Eugene Luther Vidal

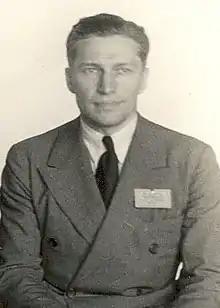
Vidal in 1934

Eugene Luther Vidal (April 13, 1895 – February 20, 1969) was an American commercial aviation pioneer, New Deal official, inventor, and athlete. For eight years, from 1929 to 1937, he worked closely with Amelia Earhart in a number of aviation-related enterprises, and was President Franklin Roosevelt's top civil aviation director from 1933 to 1937.